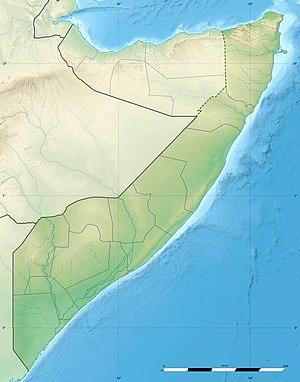
Carte physique vierge de la Somalie, destinée à la géolocalisation. Scale: 1:4,800,000 (precision: 1,200 m) Equirectangular projection, WGS84 datum Central meridian: 046° 12' E Standard parallel: 05° 10' 30"" N Geographic limits of the map: Top: 12° 24' N Bottom: 02° 03' S Left: 040° 30' E Right: 051° 54' E"
L'attentat de Mogadiscio du 8 août 2020 est un attentat suicide survenu le 8 août 2020 à l'entrée de la base militaire de la Brigade armée du 12 avril, près du Mogadiscio Stadium à Mogadiscio, en Somalie. L'attentat a entraîné la mort d'au moins huit personnes et la blessure de quatorze autres. Le groupe djihadiste shebabs a revendiqué la responsabilité de l'attentat.
Tog Wajaale est une commune dans la région de Woqooyi Galbeed dans le Somaliland en Somalie.
Mogadiscio, en somali : Muqdisho, en arabe : مقديشو [Maqadīshū], est la plus grande ville et la capitale de la Somalie, sur l'océan Indien. En 2015, la ville a une population de 2 120 000 habitants.
Alula, est une ville somalienne de l'État du Puntland. Située à l'extrémité de la corne de l'Afrique, la ville compterait environ 40 000 habitants bien qu'il soit très difficile de faire, ne serait-ce que des approximations, tant le Puntland est coupé du monde du fait des guerres et de la pauvreté ravageant cette région séparatiste.